Prince Louis of Battenberg

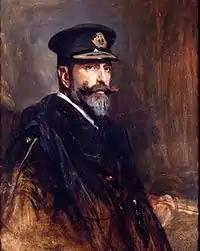
Portrait by Philip de László, 1910

He commissioned the newly built battleship on 10 September 1901, and served as its captain for a year in the Mediterranean, during which he spectacularly defeated a larger opposing force in a naval exercise. When the Second-in-Command of the Mediterranean Fleet, Rear-Admiral Burges Watson, died suddenly in late September 1902, Louis was temporarily appointed 2nd class Commodore with added responsibilities. In November of the same year he was appointed as Director of Naval Intelligence, an apt posting for a man whom First Lord of the Admiralty William Palmer, 2nd Earl of Selborne, described as "the cleverest sailor I have met yet". The outgoing Director, Rear-Admiral Reginald Custance, had been Battenberg’s superior at the Naval Intelligence Department a few years earlier and tried to prevent Battenberg’s promotion to succeed him.